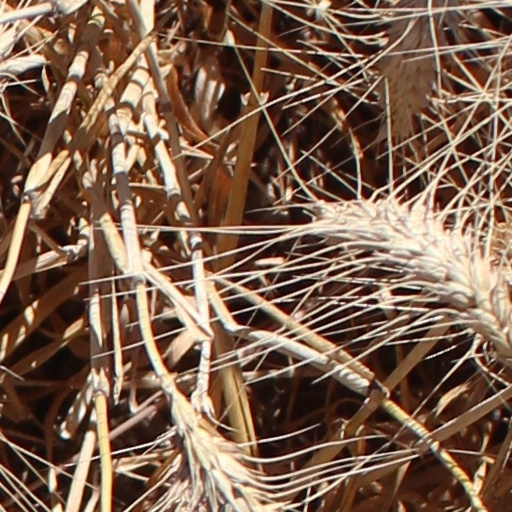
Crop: wheat